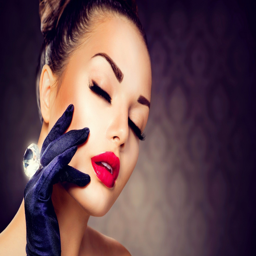
luxury diamond ring on the hand of a girl